Johann Wilhelm Baum

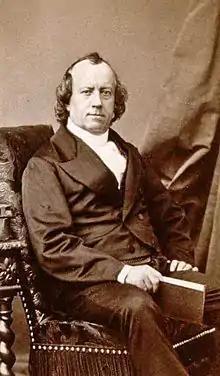

Johann Wilhelm Baum, sometimes known as Jean Guillaume Baum (7 December 1809, in Flonheim – 28 November 1878, in Strasbourg) was a German Protestant theologian, known for his studies involving the Protestant Reformation.